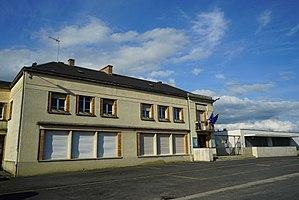
du village.
Courlandon est une commune française, située dans le département de la Marne en région Grand Est.